Kundgol

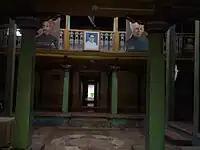
Wade at Kundagol. Sawai Gandharva, Bhimsen Joshi, Gangubai Hangal are associated with this Wade

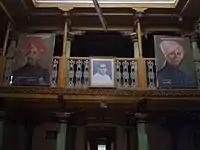
Wade at Kundagol. Sawai Gandharva, Bhimsen Joshi, Gangubai Hangal are associated with this wade

Pandit Bhimsen Joshi travelled all over the country looking for an elusive guru. Finally a musician advised him to return home as the best guru was actually very near to his home, Sawai Gandharva in Kundgol. At first the guru rejected Joshi saying his voice is not good but, finally agreed to take him after seeing his determination and thirst for music.